Royal Palace of Casablanca

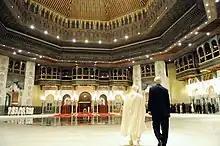
Ceremonial room inside the palace, photographed in 2014 during a visit by U.S. Secretary of State John Kerry

The Royal Palace of Casablanca is the main royal residence of the King of Morocco in Casablanca, Morocco. Located in the Hubous neighborhood, it was built in the 1920s on a design by the brothers Louis-Paul and Félix-Joseph Pertuzio, with garden landscaping by Jean-Claude Nicolas Forestier. It was refurbished under King Hassan II by designer .